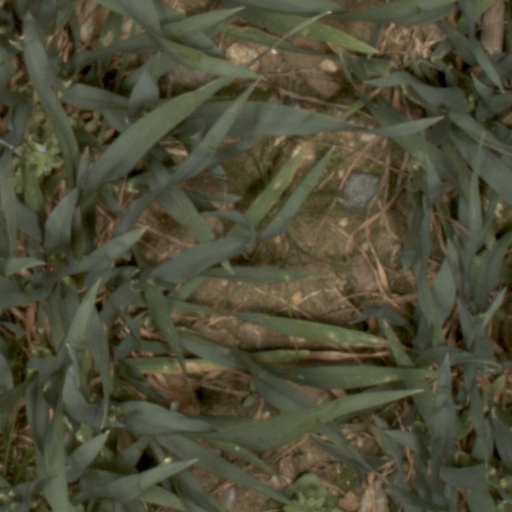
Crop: wheat